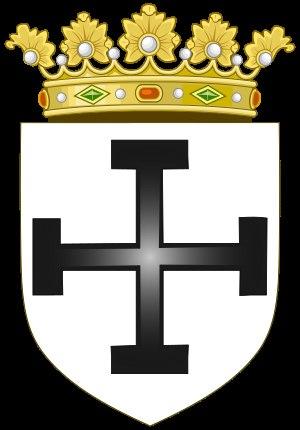
La Calabre citérieure, en italien Calabria Citeriore ou Calabria Citra, est une ancienne subdivision du royaume de Naples, puis des Deux-Siciles. Elle avait pour chef-lieu Cosenza.